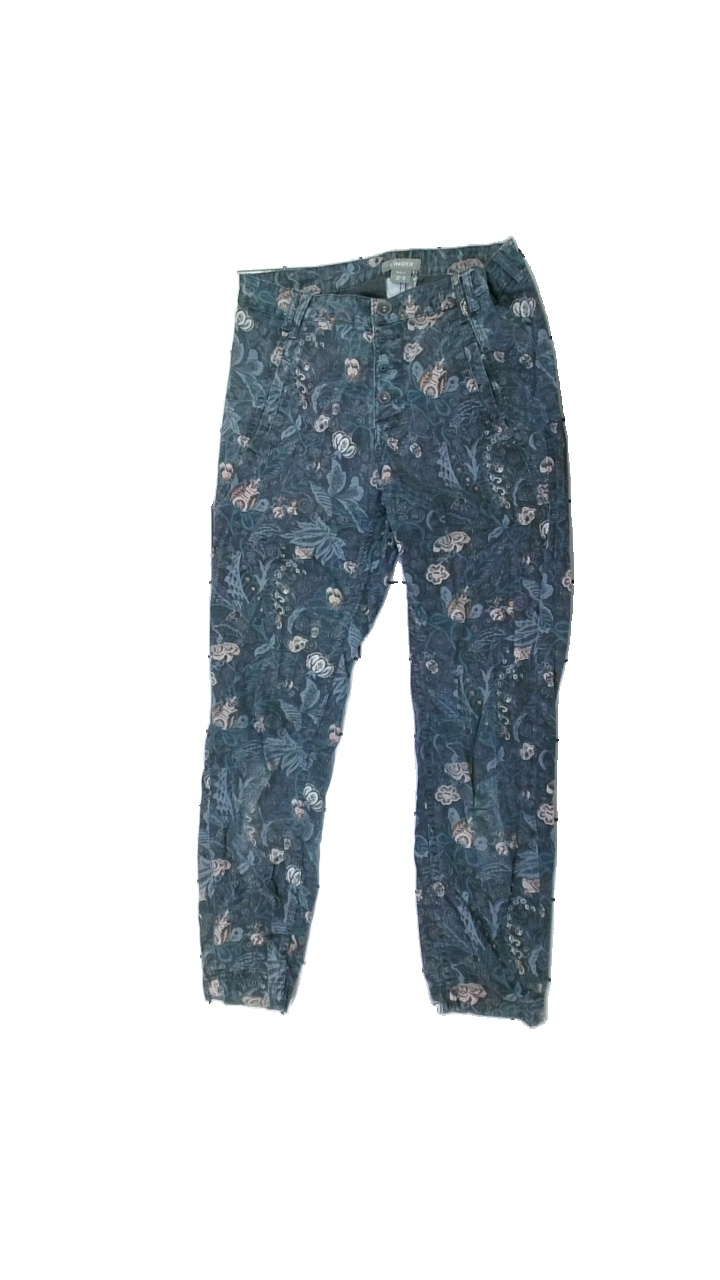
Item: Jeans (Ladies)
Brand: Lindex
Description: Dark flower jeans
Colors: Black, Green, Pink, Multicolor
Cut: Regular
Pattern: Floral print
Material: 98% cotton, 2% elastane
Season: Autumn
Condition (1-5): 1
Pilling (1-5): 5
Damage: Brown stains
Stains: Major
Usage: Export
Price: <50